Provo River

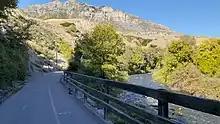
A section of the Provo River Parkway Trail along the Provo River.

The Provo river is an excellent place for outdoor enthusiasts. Fishing is a popular activity along all stretches of the river, with brown and rainbow trout commonly found in the river. Running and biking are common on the Provo River Parkway, a 15-mile trail along the river from Utah Lake to Vivian Park in Provo Canyon; and floating the river in inner tubes is popular during the summer.